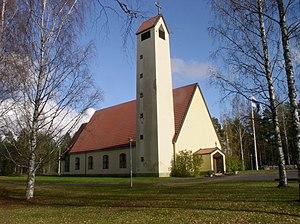
Kitee est une ville de l'est de la Finlande. Elle fait partie de la région de Carélie du Nord.
L'Église de Kesälahti est une église évangélique-luthérienne situee dans le quartier de Kesälahti à Kitee en Finlande.